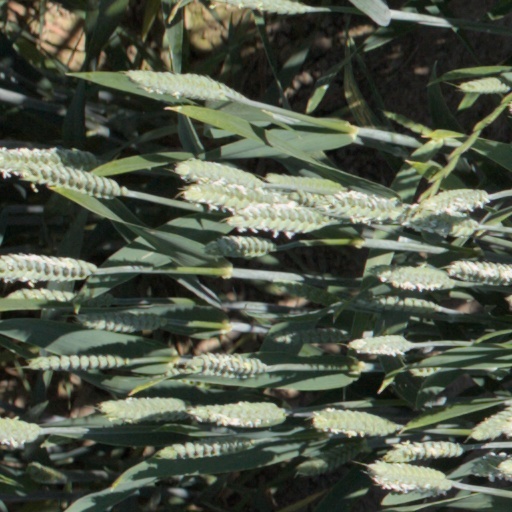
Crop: wheat